Consume, be silent, die

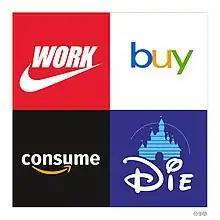
Work Buy Consume Die

The phrase "Consume, be silent, die'" embodies a critique of consumer culture,